Sept-Îles, Quebec

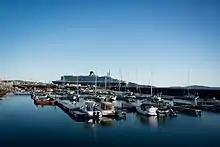
RMS Queen Mary 2 during her maiden call on October 2nd 2017

Iron ore concentrate from IOC activities in Labrador City are transported by the Quebec North Shore and Labrador Railway and are shipped to many markets around the world from Sept-Îles port facilities. Iron ore from Wabush and Bloom Lake is also shipped at Point Noire port facilities. The Aluminerie Alouette, in activity since 1992, has a large part in the local employment since construction started in 1989. Since its major expansion that started in 2005, it is now the largest primary aluminum smelter in the Americas. As a service centre for northeastern Québec, Sept-Îles economy is also powered by many jobs in the services sector.